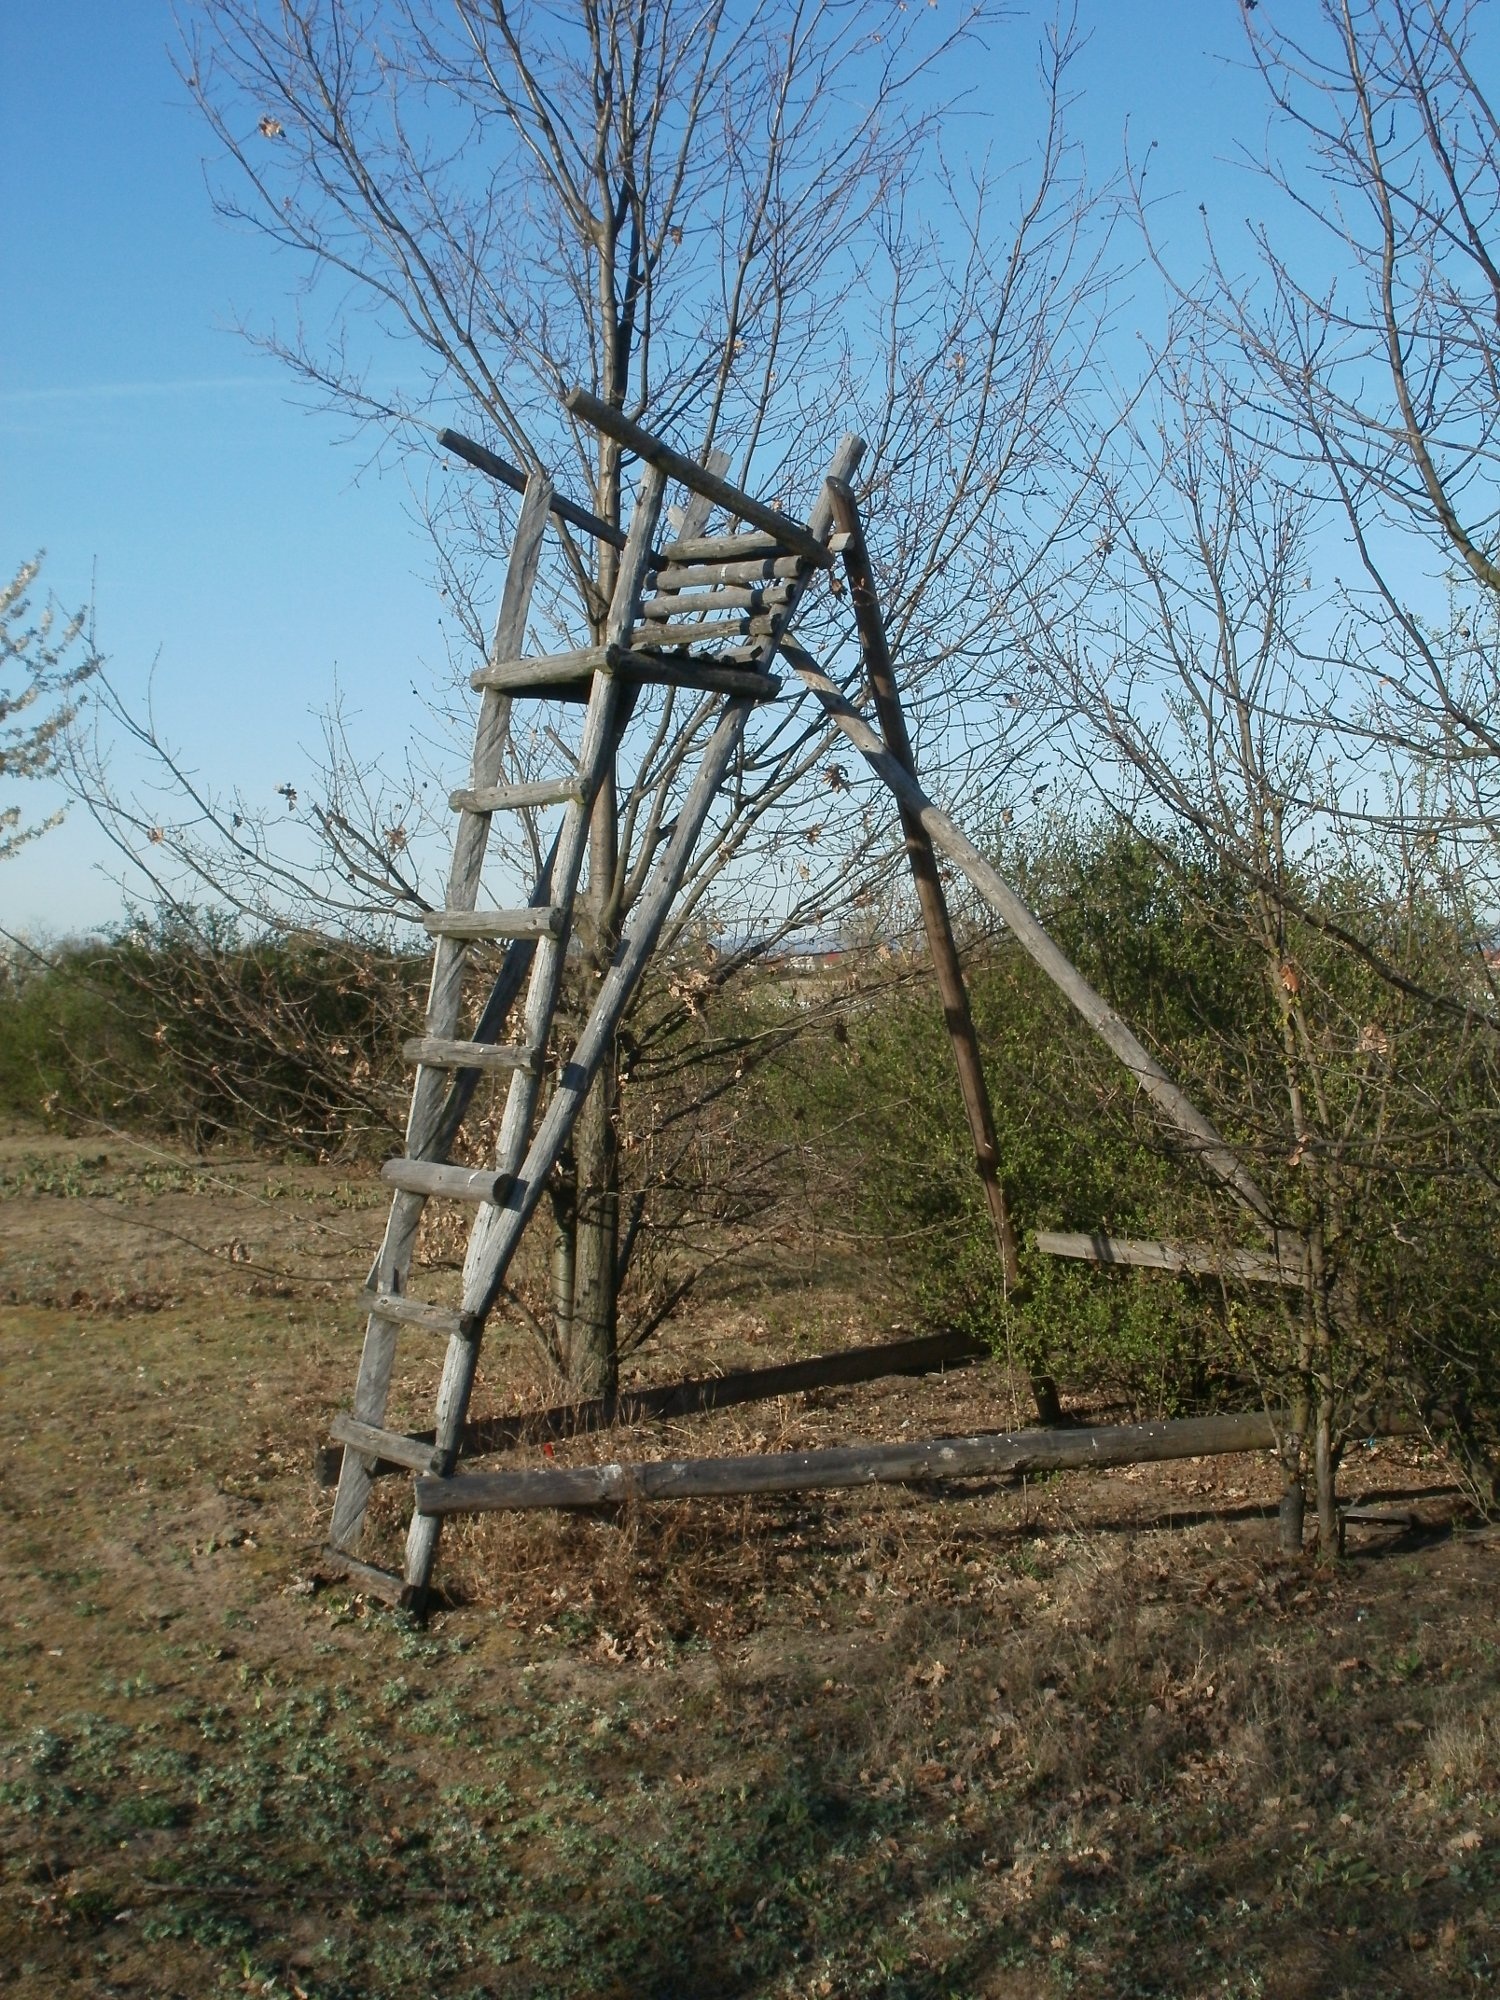
tree, plant, wood, deer, construction, stand, shooting, wooden, hide, woodland, hunting, stance, reilingen, woody plant, outdoor structure